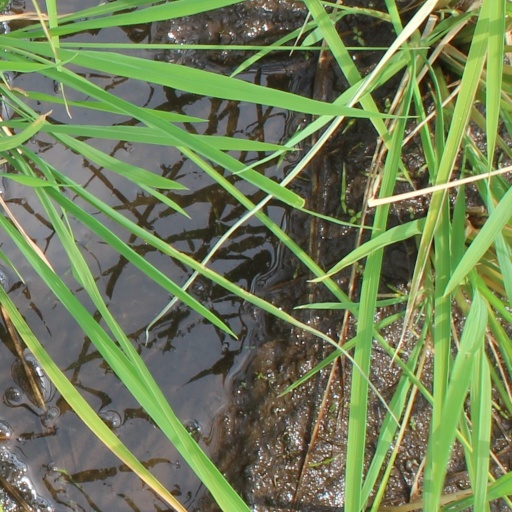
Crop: rice